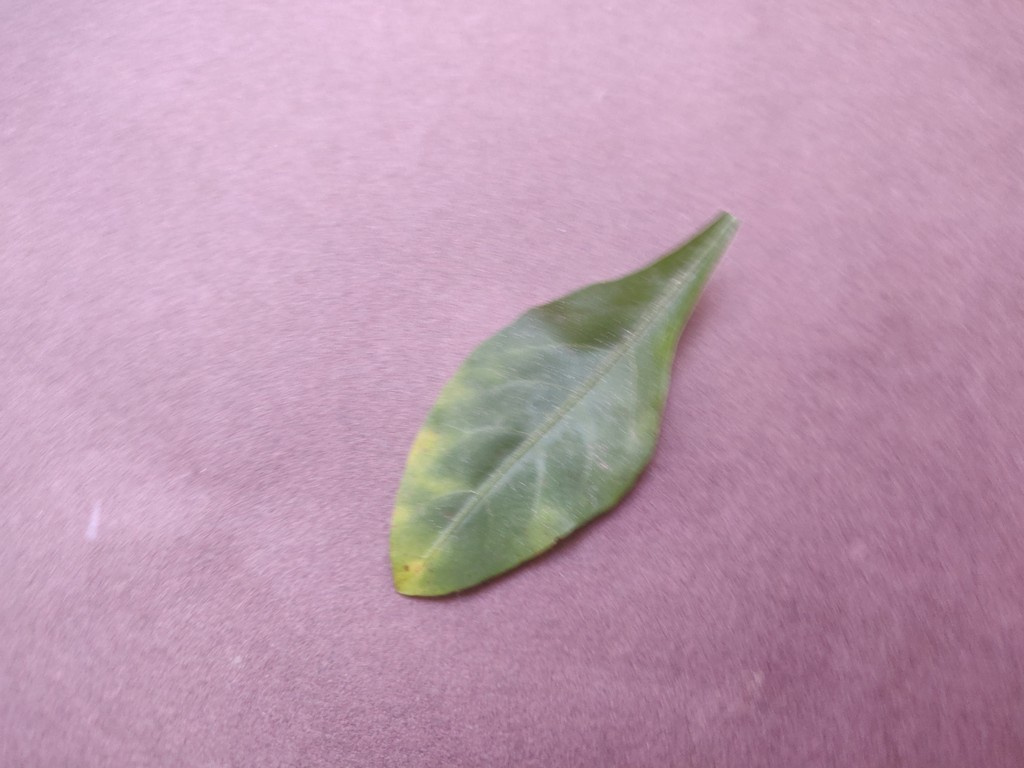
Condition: Unhealthy
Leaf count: single
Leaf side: front